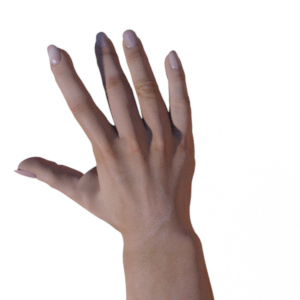
Label: paper